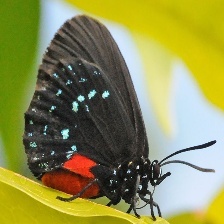
Species: ATALA
Butterfly family (ImageNet category): lycaenid_butterfly